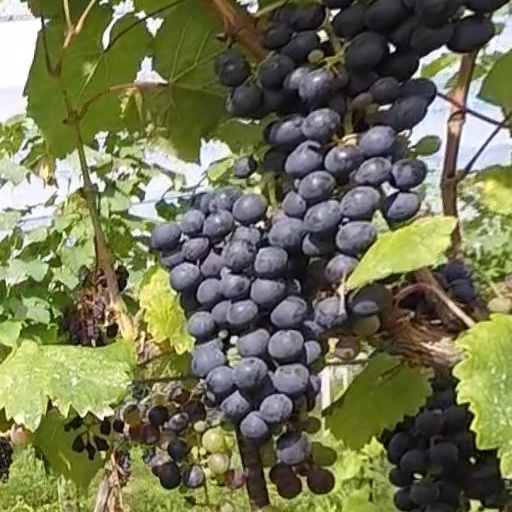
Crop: grape